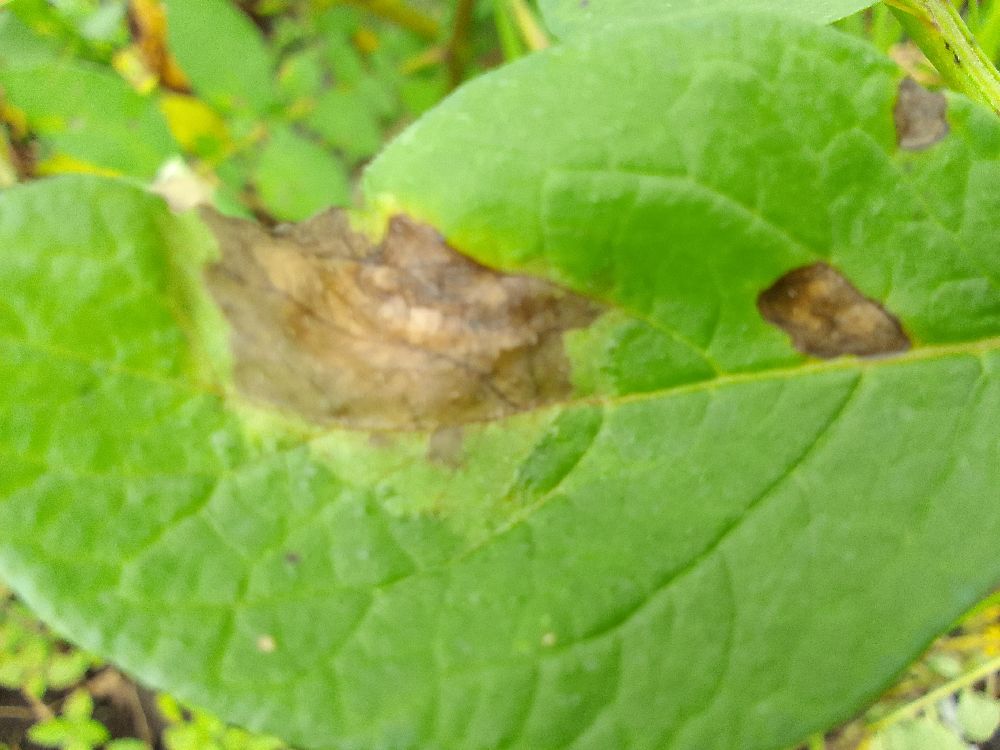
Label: Late blight